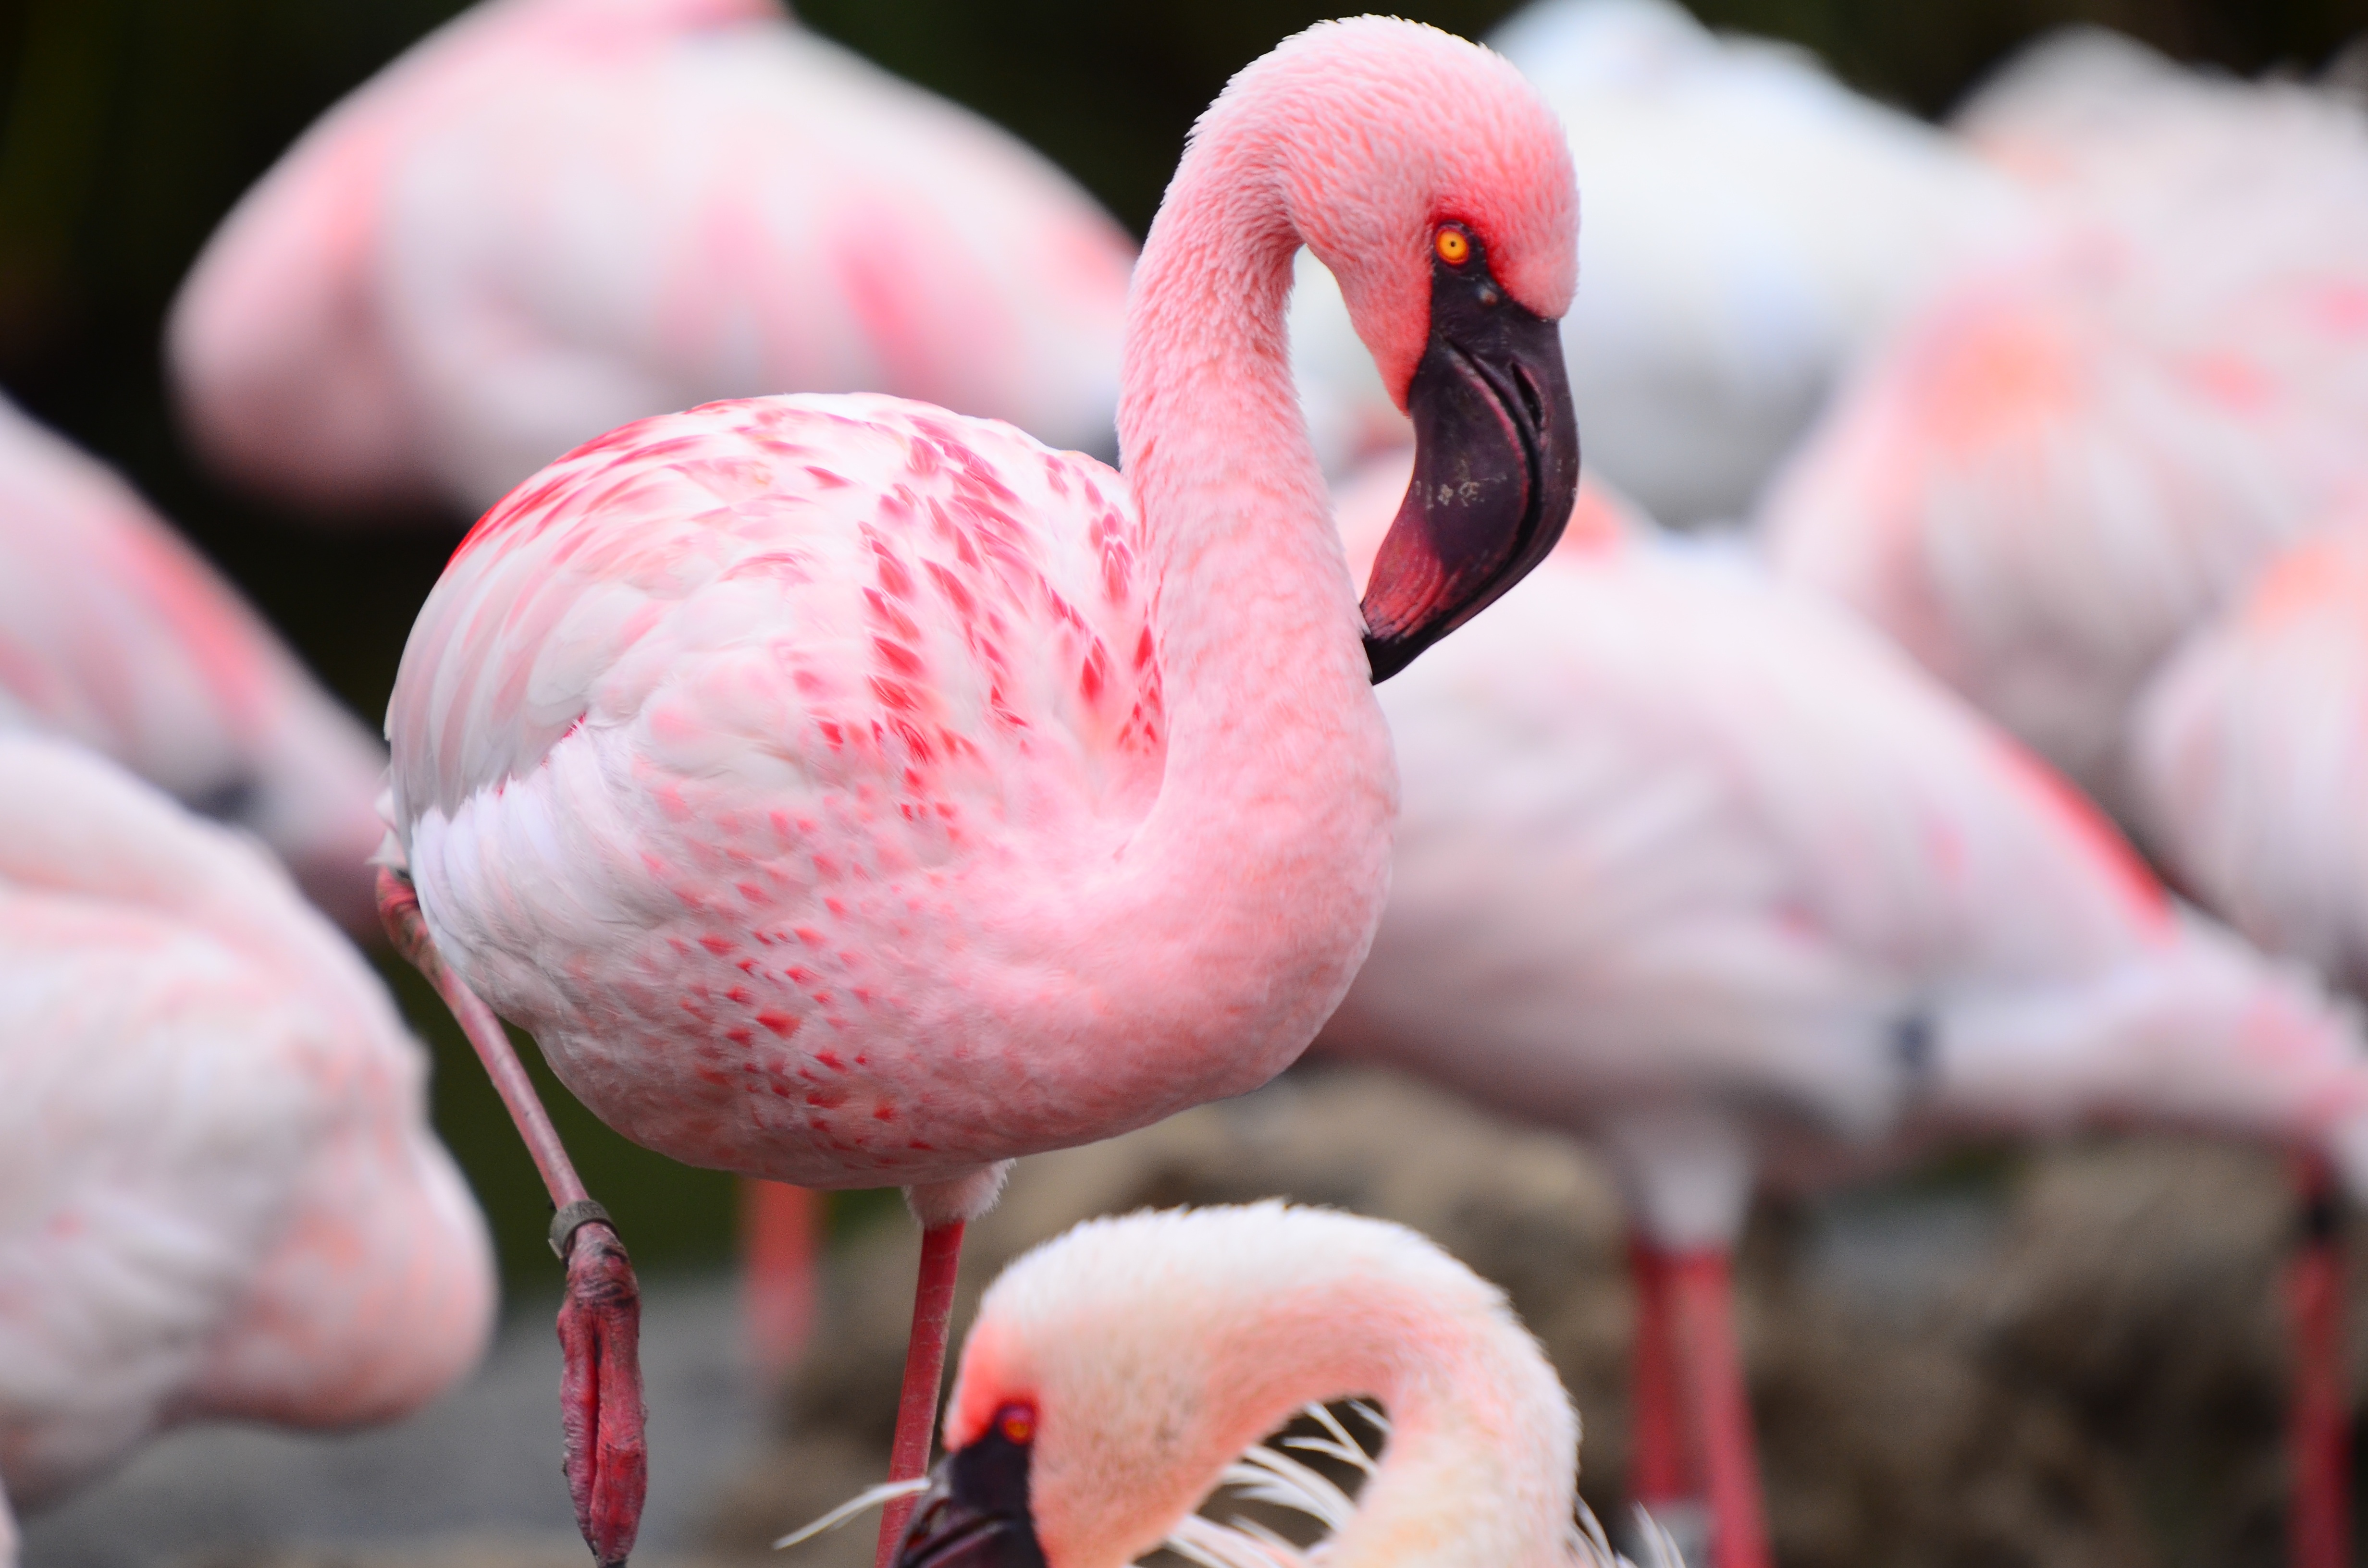
bird, beak, pink, fauna, close up, flamingo, vertebrate, water bird